Henry H. Houston

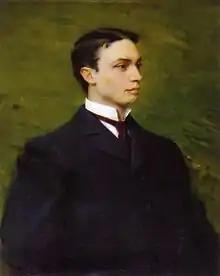
Henry Howard Houston Jr, 1895, by Cecilia Beaux

Houston married Sarah (Sallie) S. Bonnell in 1856, and they had six children, only three of whom survived him, Sallie Bonnell Houston, Samuel Frederic Houston, and Gertrude Houston Woodward. Henry Houston Jr. died in June 1879 in Rome while on a post-graduate tour of Europe. Two of the children's names are unknown.